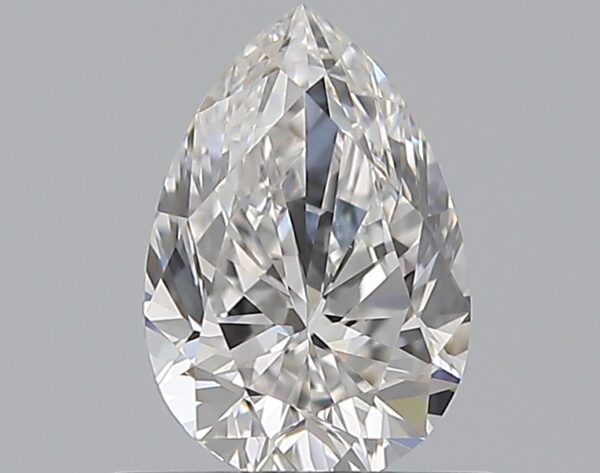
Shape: pear
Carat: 0.7
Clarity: VS1
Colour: E
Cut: VG
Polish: EX
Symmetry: VG
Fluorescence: F
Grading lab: GIA
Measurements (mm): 7.24 x 4.88 x 3.16